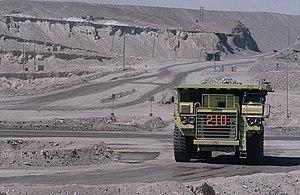
L'écologie humaine est la sphère de l'écologie associée à l'histoire de l'espèce Homo sapiens, de ses déplacements et lieux de vie géographiques jusqu'à l'être humain contemporain.
L’économie du Chili est considérée en 2010 comme une des plus stables économiquement en Amérique latine. Malgré un passé économique désastreux, le pays est devenu de nos jours un « modèle » dans la région. Au cours des vingt-quatre dernières années, la croissance annuelle moyenne du PIB chilien a été de 5,2 %, et même de 8,3 % entre 1990 et 1997. Le modèle économique chilien est celui du libéralisme, système mis en place par le général Pinochet avec l’aide des Chicago Boys. Avec ce nouveau modèle, le pays a connu de nombreuses réformes, comme la privatisation des entreprises d’État, notamment dans les secteurs du cuivre, de l'aviation et de l'éducation. Le Chili est le pays le plus inégalitaire de l'OCDE.
Le Chili, en forme longue république du Chili, en espagnol : Chile, ou República de Chile, est un pays d’Amérique du Sud partageant ses frontières avec le Pérou et la Bolivie au nord d'une part, et l’Argentine au nord-est, à l'est et au sud-est d'autre part, et dont le territoire forme une étroite bande allant du désert d'Atacama jusqu'au cap Horn. L'île de Pâques, située à 3 000 kilomètres de Valparaíso dans l'océan Pacifique, fait partie du Chili depuis 1888. La superficie du pays est de 756 102 km². Le gouvernement revendique aussi une possession sur le continent Antarctique : le Territoire chilien de l'Antarctique correspond aux longitudes 53° W et 90° W et est situé au sud du soixante-cinquième parallèle sud.